Saxony in the German Revolution (1918–1919)

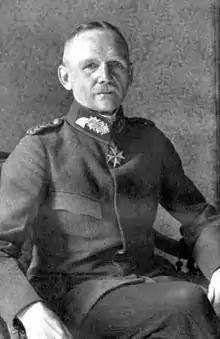
Major General Maercker, who with the help of the Freikorps abolished the workers' and soldiers' council in Leipzig

King Frederick Augustus, who had left Moritzburg for Guteborn in Prussia, abdicated on 13 November and requested that state officials continue to serve the "Fatherland". On the fifteenth, a new government (or Central Council) made up of three members of the USPD and three of the more centrist Majority Social Democratic Party (MSPD) was established following lengthy discussions between the two parties. From Dresden, Leipzig and Chemnitz, they issued a "Proclamation to the People of Saxony", most of which had been written by Richard Lipinski of the USPD. In outlining the goals of the new government, it too asked that public officials remain at their positions in order to maintain order, a decision that left many adherents of the old regime in control of government functions. The proclamation went on to demand a centralized socialist Germany and continuation of the revolution until it was achieved. The new state it envisioned was to ensure freedom of association and religion, the eight-hour work day, a secure food supply and amnesty for those punished under the old system of "class justice". The immediate concerns of the MSPD, however, were maintaining order and providing for the basic needs of the people of Saxony, not a revolutionary restructuring of society. They pushed for local elections in January and for a state parliament that would write a constitution for Saxony. The elections would be held under universal, equal, direct and secret proportional representation for both men and women over the age of 21.